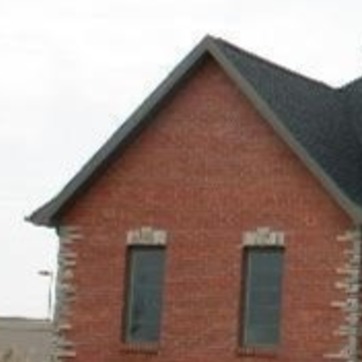
Material: brick